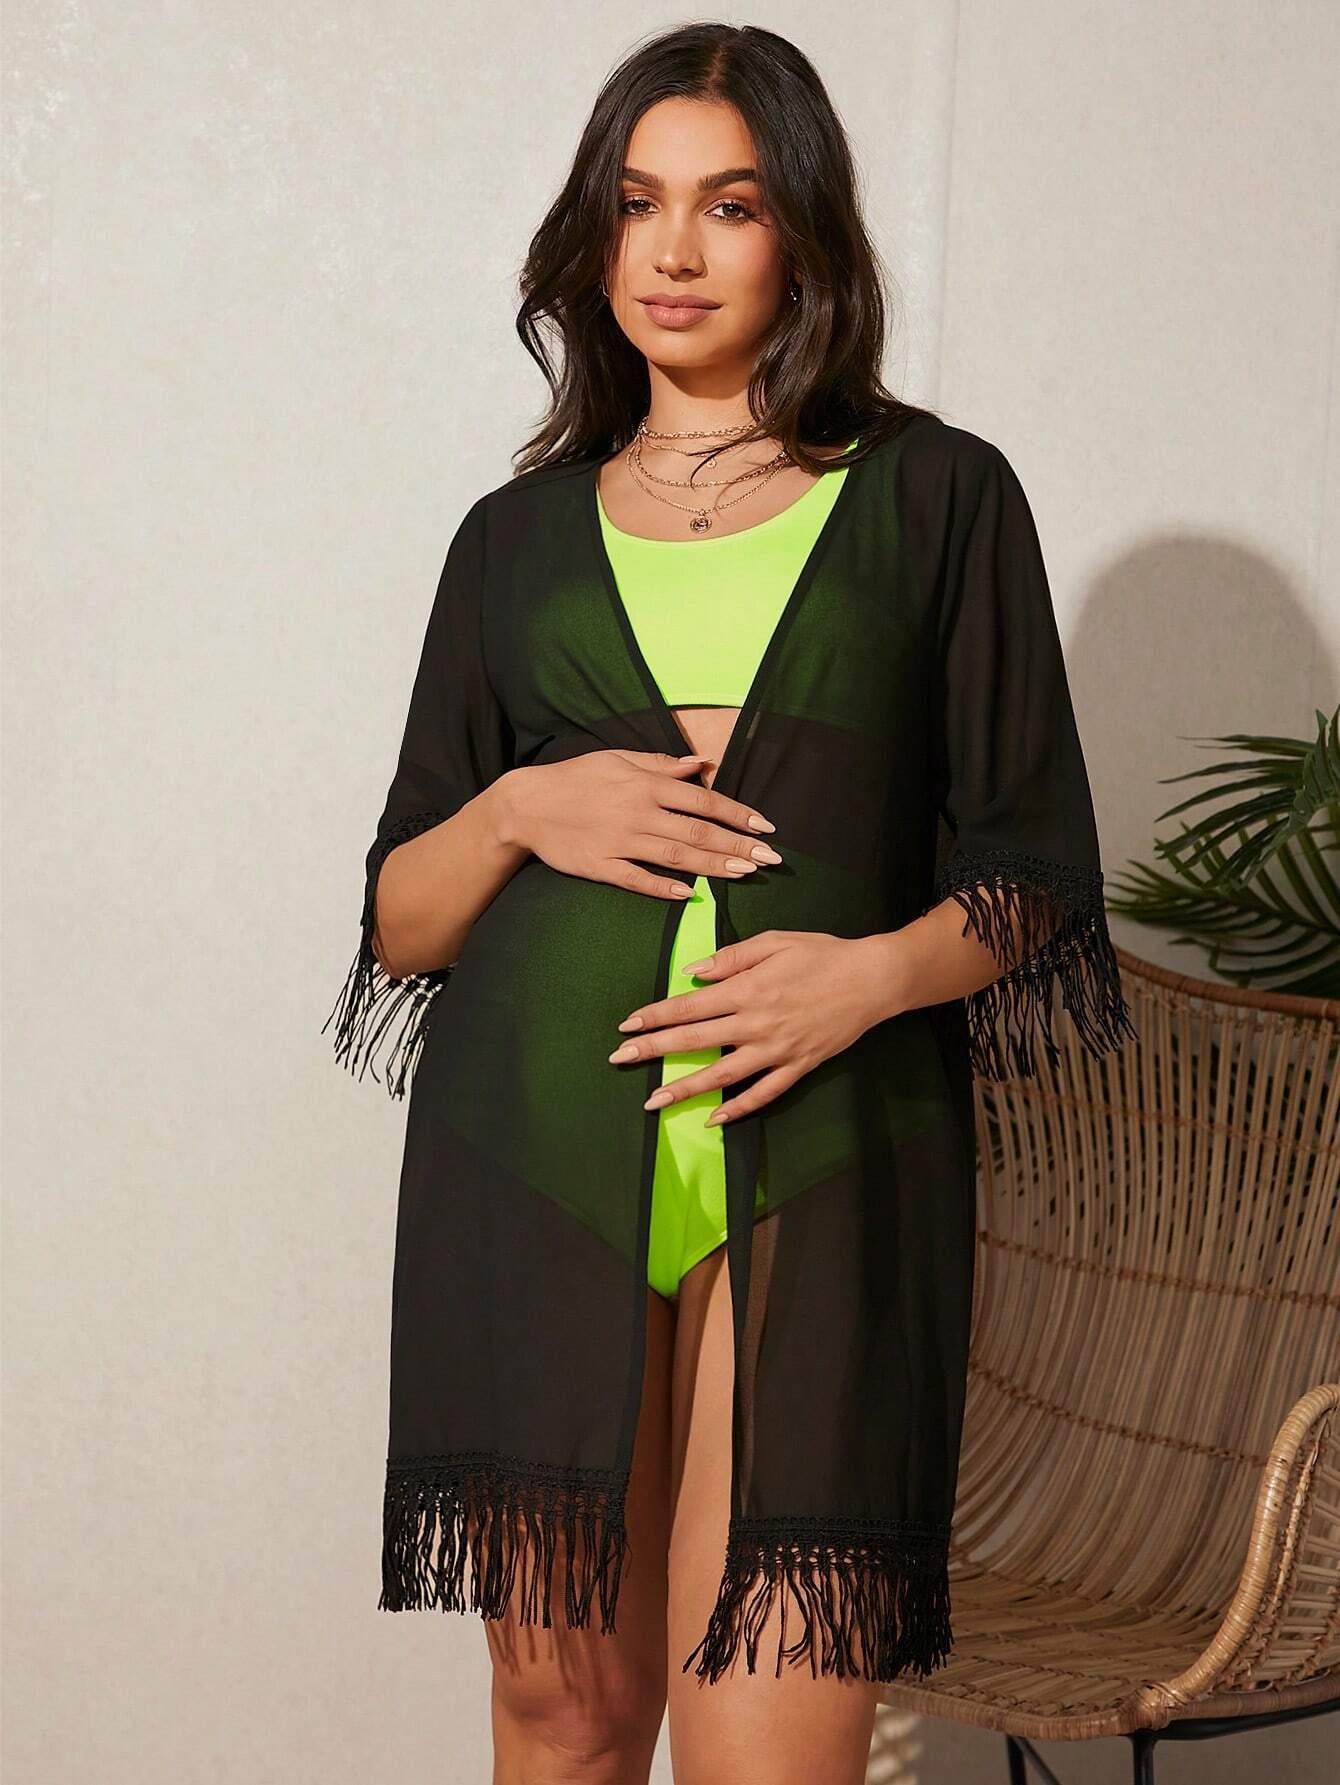
SHEIN Maternity Fringe Decor Kimono Cover Up Summer
SHEIN Maternity Fringe Decor Kimono Cover Up Summer – This stylish product is perfect for enhancing your wardrobe with comfort, elegance, and modern appeal.
Category: Apparel & Accessories > Clothing > Maternity Clothing > Maternity Swimwear > Cover Ups